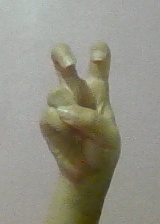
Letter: toot